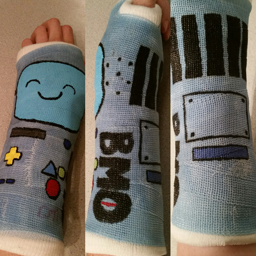
broken my wrist a few days ago .